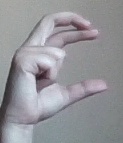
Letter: thal